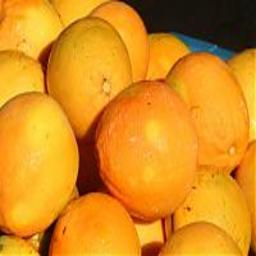
Label: Orange